2018 New York City helicopter crash

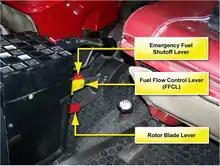
Diagram showing the positions of fuel flow control lever and emergency fuel shutoff lever on the console of a Eurocopter AS350 B2

During the descent, the pilot attempted to restart the engine at least twice, and then he confirmed the fuel flow control lever was still positioned for normal operation. After he was sure the helicopter could reach the river, the pilot activated the skid-mounted floats at 19:07:02, agl. When he reached to engage the emergency fuel shutoff lever in preparation for a hard landing, he realized it had already been activated, and that part of a passenger's fall protection tether was underneath the fuel shutoff lever. When he disengaged the fuel shutoff lever, he was able to restart the engine, but at that point, the helicopter had already descended past agl and the engine "wasn't spooling up fast enough" to avoid a crash landing. He put the helicopter in a nose-up flare before it hit the water.